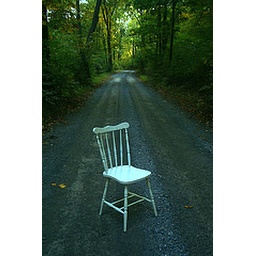
chair in the road